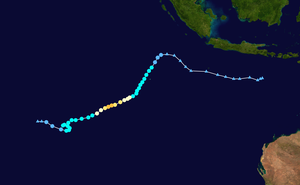
La saison cyclonique 2018-2019 dans l'océan Indien sud-ouest devait s'étendre officiellement du 15 novembre 2018 au 30 avril 2019, à l'exception de l'île Maurice et des Seychelles, dont la saison se terminerait le 15 mai 2019. Ces dates délimitent traditionnellement la période de l'année durant laquelle la plupart des cyclones tropicaux et subtropicaux se forment dans le bassin qui est à l'ouest de 90° E et au sud de l'équateur. La formation de cyclones dans ce bassin est surveillée par le Centre météorologique régional spécialisé cyclones de La Réunion.